Jan Gilbert (visual artist)

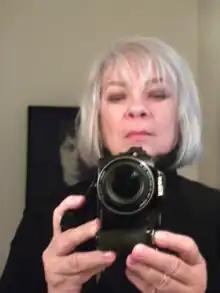

Jan Gilbert (born June 28, 1953) is an American visual artist, curator, and educator based in New Orleans. Since the 1980s, she has been known for her interdisciplinary and multi-media works that incorporate a variety of found objects. In a review of her "Threshold" exhibition, writer D. Eric Bookhardt wrote: “Gilbert’s exploration of an ordinary, even tawdry reality dissects not merely the images, but the mechanics of perception along with our assumptions about art, objects, and reality.”